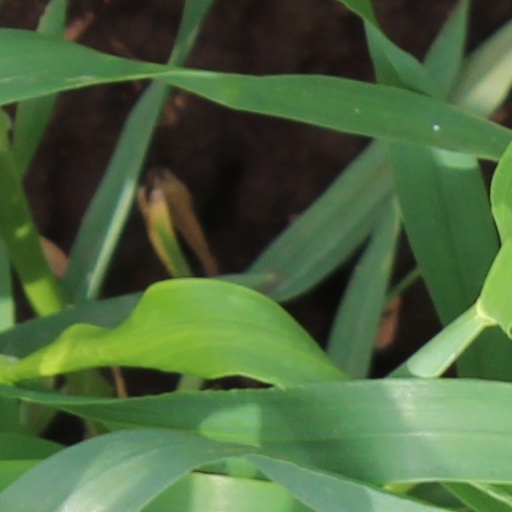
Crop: wheat